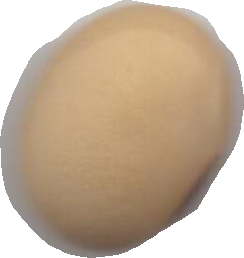
Variety: Anjasmoro